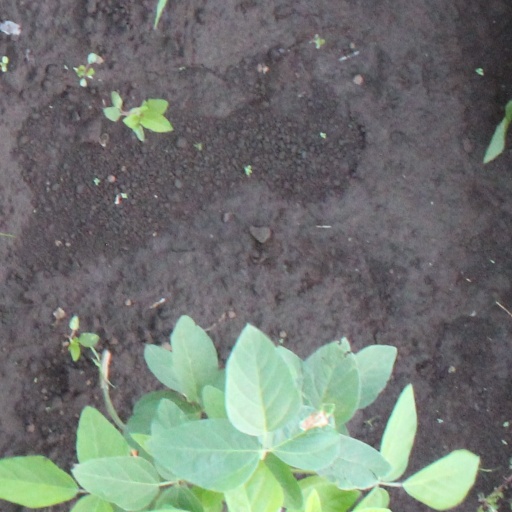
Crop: soybean